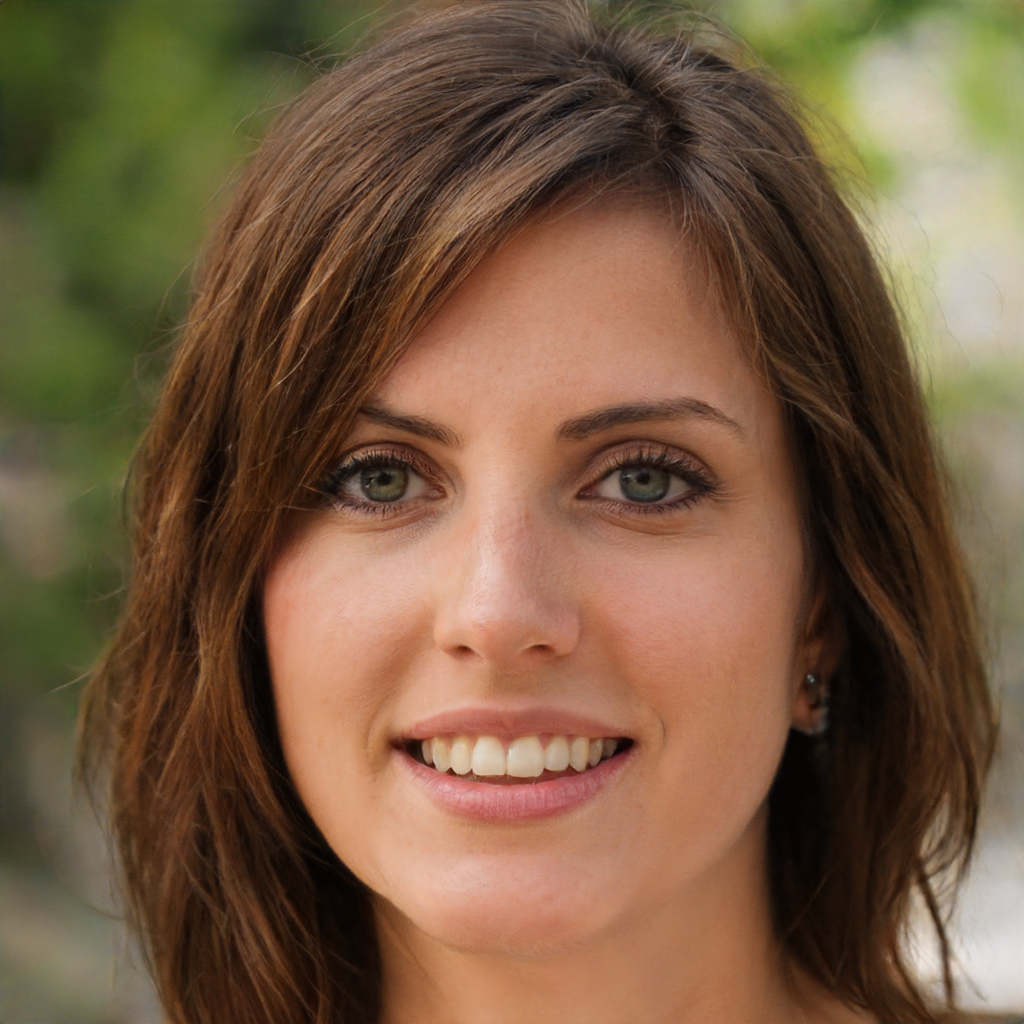
Gender: Female